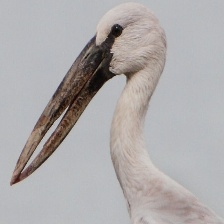
Species: ASIAN OPENBILL STORK
Scientific name: ANASTOMUS OSCITANS
ImageNet parent category: white_stork